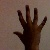
The image shows a hand gesture representing the number 5 in Indian Sign Language.